Edith Ewing Bouvier Beale

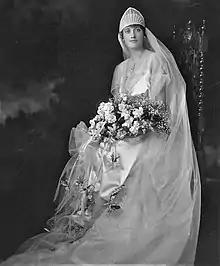
Edith "Big Edie" Ewing Bouvier Beale 1917 Wedding Portrait

Edith Ewing Bouvier Beale (October 5, 1895 – February 5, 1977) was an American socialite and singer known for her reclusive and eccentric lifestyle. Known as Big Edie, she was a sister of John Vernou Bouvier III and an aunt of First Lady Jacqueline Kennedy Onassis and socialite Princess Lee Radziwill. Her life and relationship with her daughter Edith Bouvier Beale was highlighted in the 1975 documentary "Grey Gardens".